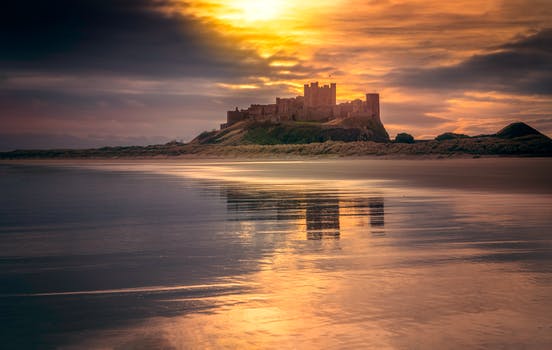
Label: No Watermark